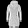
Label: Coat